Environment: lab
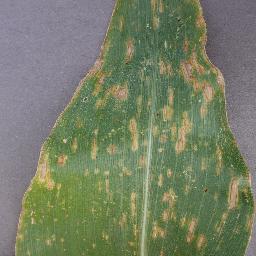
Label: gray_leaf_spot